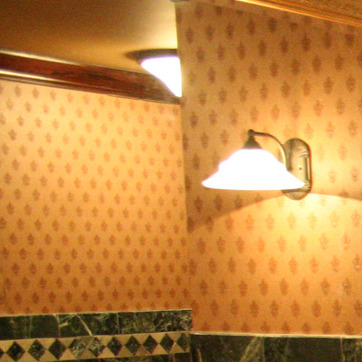
Material: wallpaper